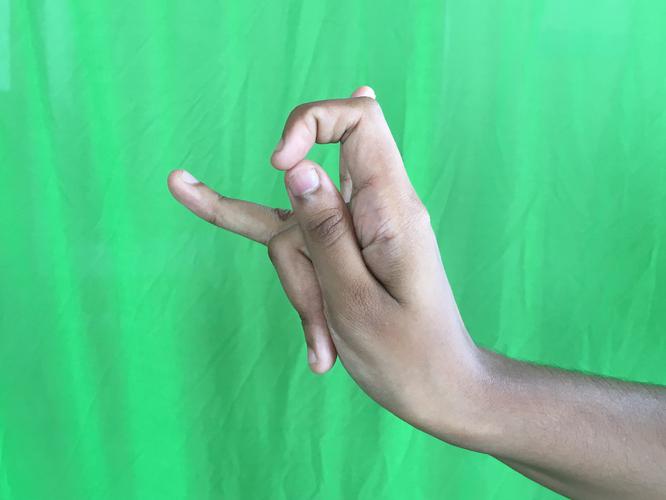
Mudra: Katakamukha_3
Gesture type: single_hand